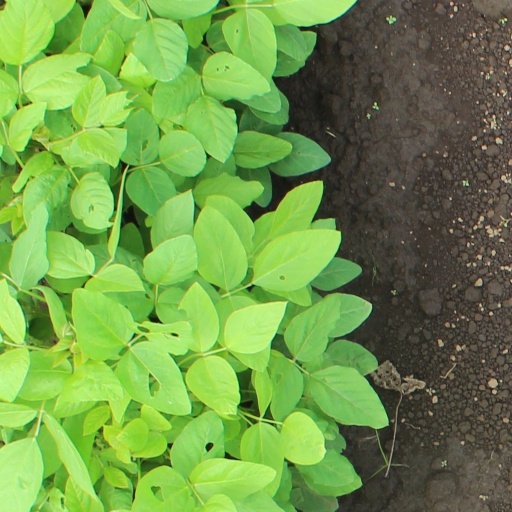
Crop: soybean